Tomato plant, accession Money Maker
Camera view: tilt-top (135 deg); turntable rotation: 90 degrees
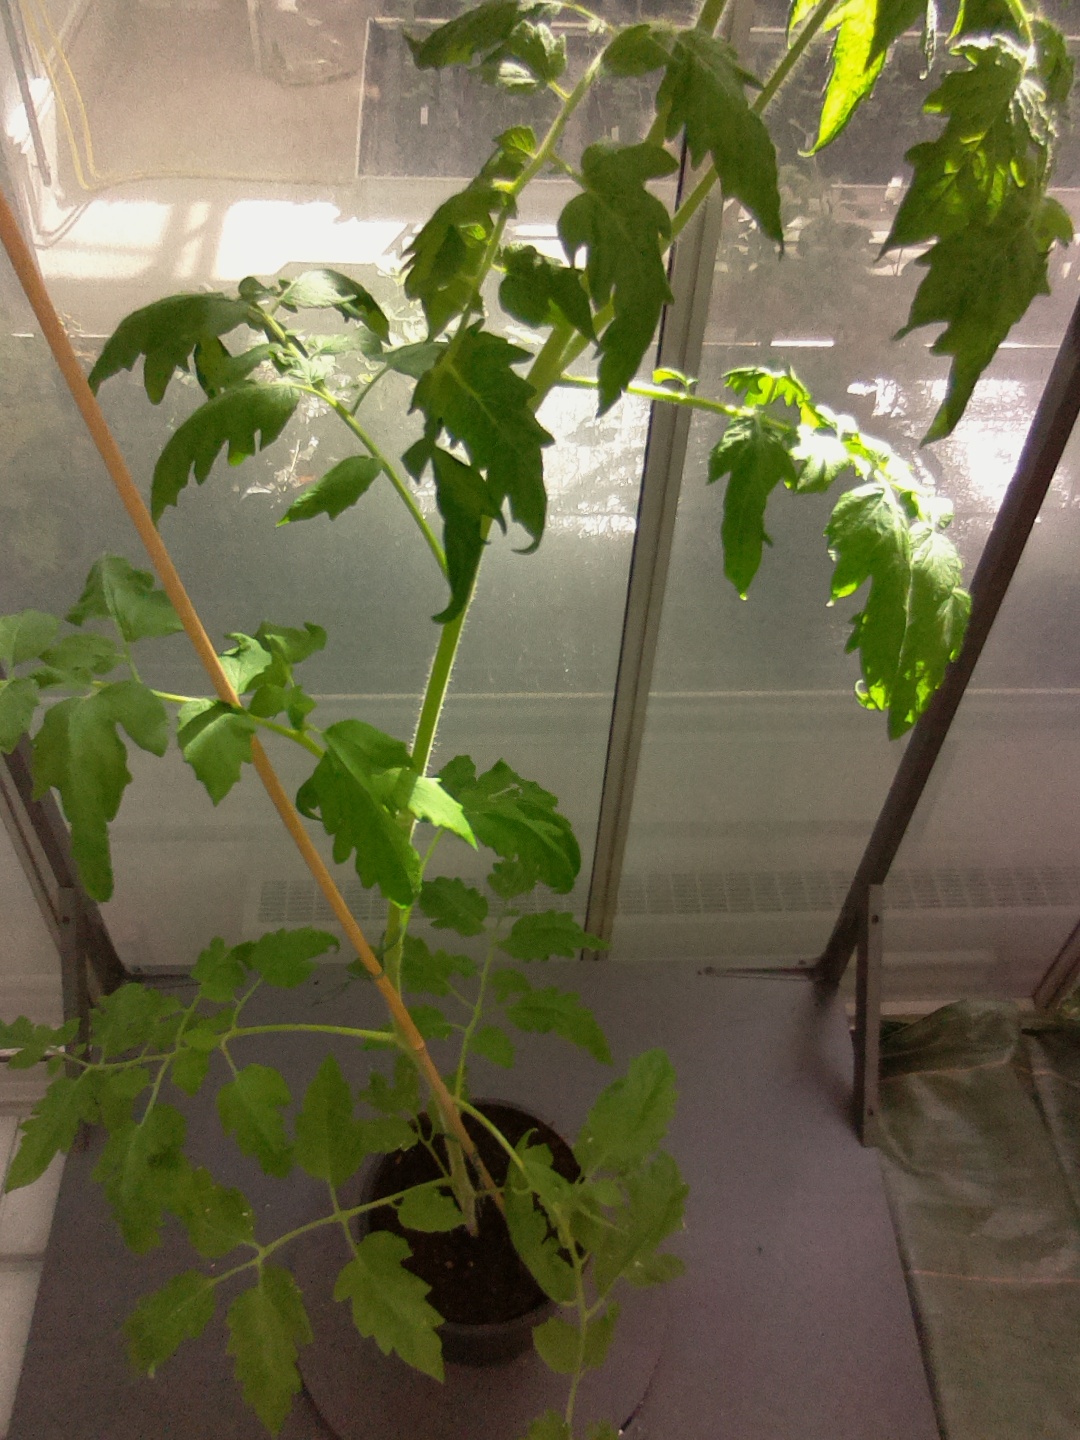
BBCH growth stage 52: 2 inflorescences visible